Melungtse

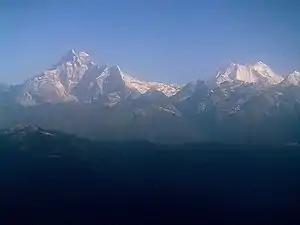
Melungtse (right) and Gauri Sankar (left)

Melungtse lies just north of the Nepal–China border, on a western spur ridge coming out of the main north-south trending ridge of the Rolwaling Himal, in Tingri County, Shigatse Prefecture of Tibet. To the southwest, across the Menlung Chu, lies Gauri Sankar, which, though a bit lower (7134 m), is much more visible from Nepal, hence better-known. Melungtse lies about 40 km west of Mount Everest.